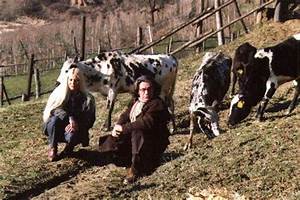
Label: sheep